Odilon Barrot

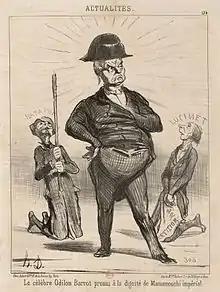
"The famous Odilon Barrot promoted to the dignity of imperial Mamamouchi" by Honoré Daumier

After the Revolution of 1848, Barrot acquiesced to the republic and gave his support to General Cavaignac.